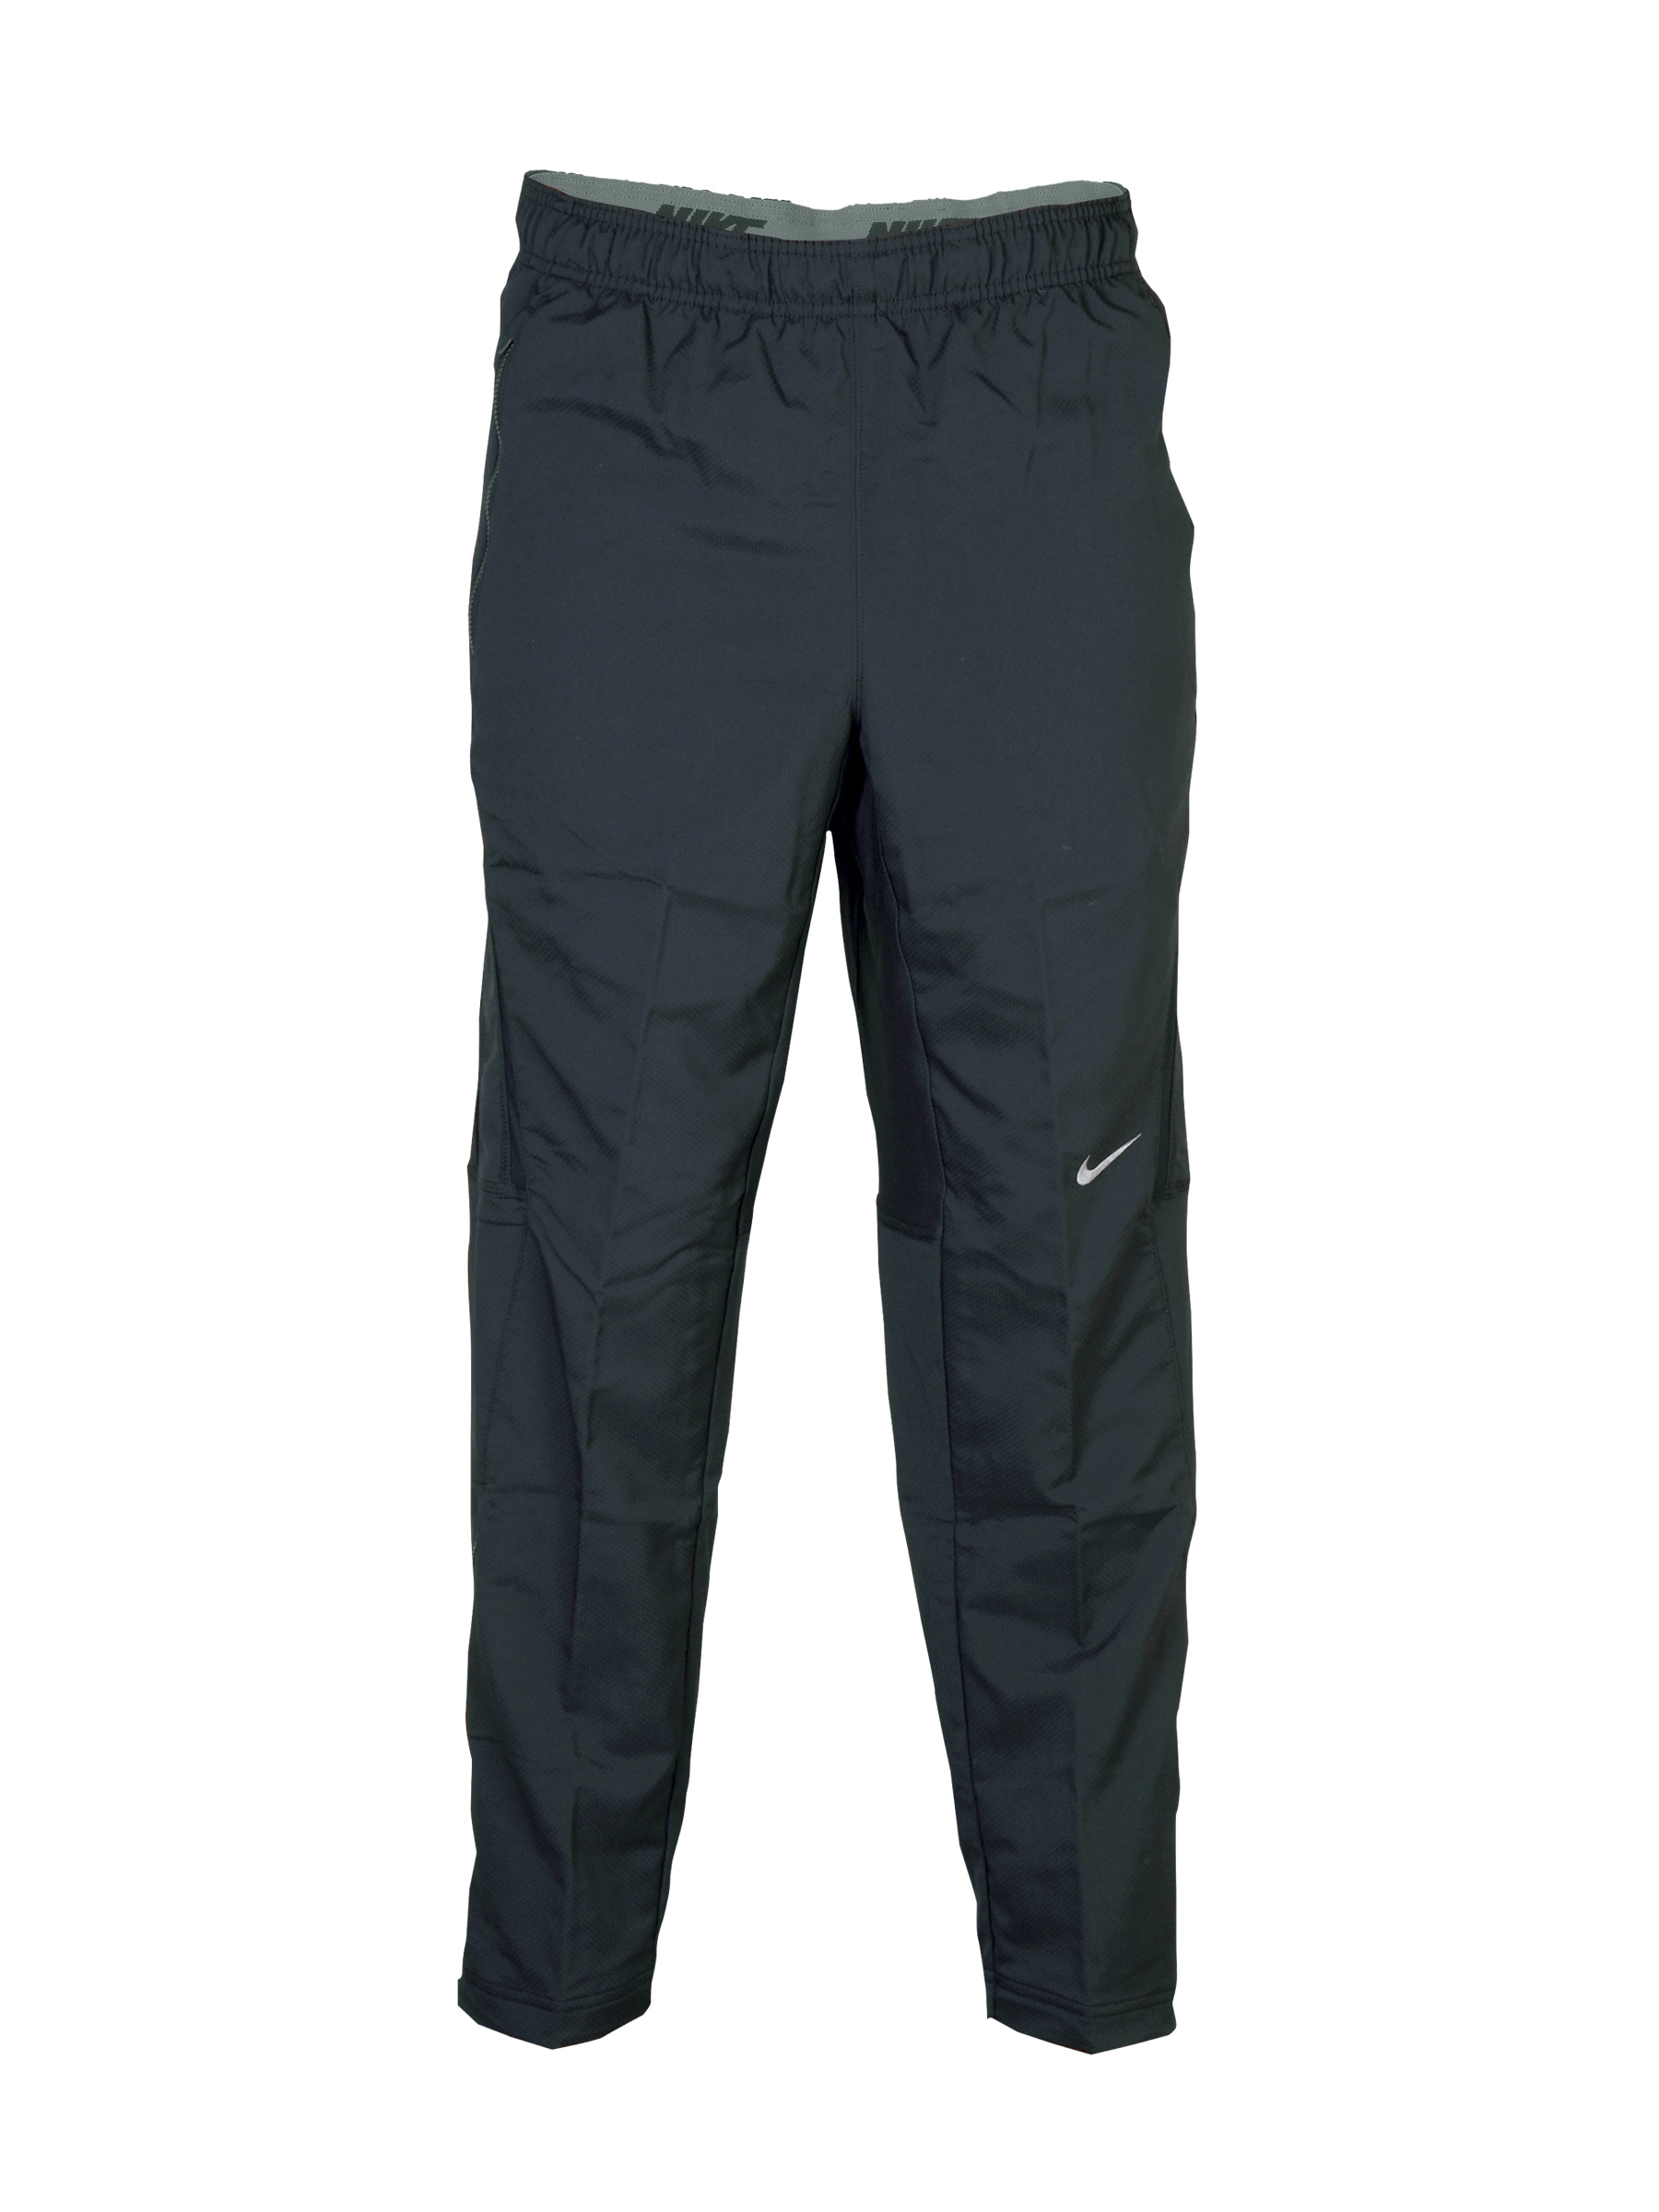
Nike Men's As Vapor Wove Black Track Pants
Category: Apparel / Bottomwear / Track Pants
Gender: Men
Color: Black
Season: Summer 2011
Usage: Sports